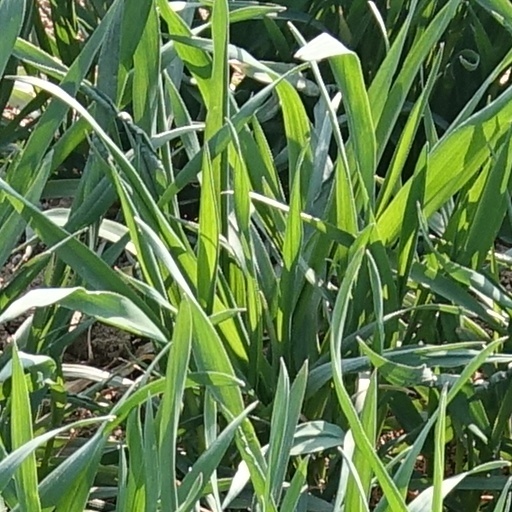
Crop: wheat